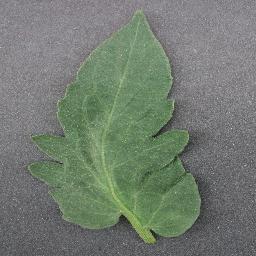
Label: Tomato___healthy